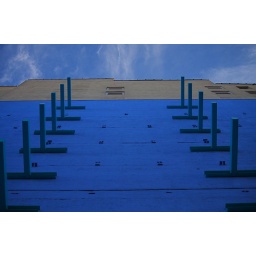
Interesting wall from a building in New York City